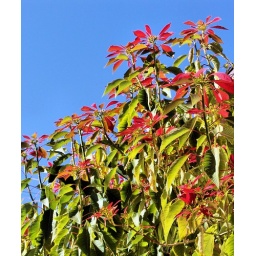
Ignored poinsettia tree against a brilliant blue Thanksgiving sky